Distomus variolosus

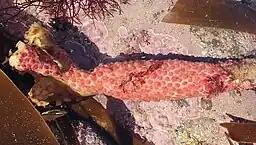
"Distomus variolosus" on a "Laminaria" kelp stipe. Brittany, France.

"Distomus variolosus" is a colonial sea squirt that forms leathery patches, often encircling the stems of kelp. The zooids are globose or ovoid and about high, with the two short siphons close together near the apex. It is difficult to distinguish the buccal siphon from the exhalant siphon. The zooids are separate, but linked by the base or the sides. Zooids with closed siphons have a warty appearance, giving the species its specific name. Generally red, the colonies may be spotted with yellow, brown or pink.